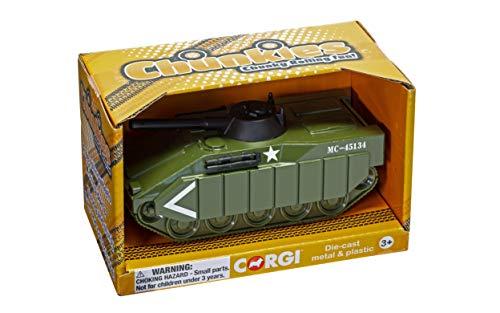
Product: Chunkies Die Cast Military Armored Army Tank Truck Green Toy Vehicle Ages 3 & Up CH034
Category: Toys & Games | Play Vehicles | Toy Vehicles
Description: Chunkies are die cast and plastic collectible toys These strong and indestructible vehicles come in police, fire, military, construction, farming, safari, and many more themes.
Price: $8.99
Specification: ProductDimensions:6x4x4inches|ItemWeight:7.5ounces|ShippingWeight:7.5ounces(Viewshippingratesandpolicies)|ASIN:B07P6RSM2C|Itemmodelnumber:CH034|Manufacturerrecommendedage:3yearsandup